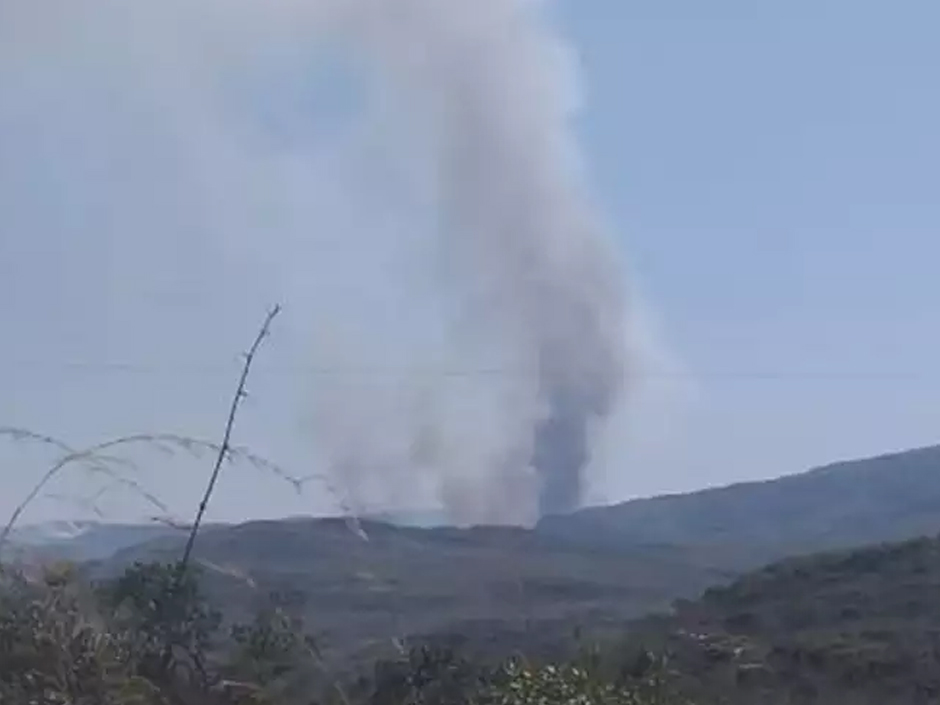
Fire: no
Smoke: yes